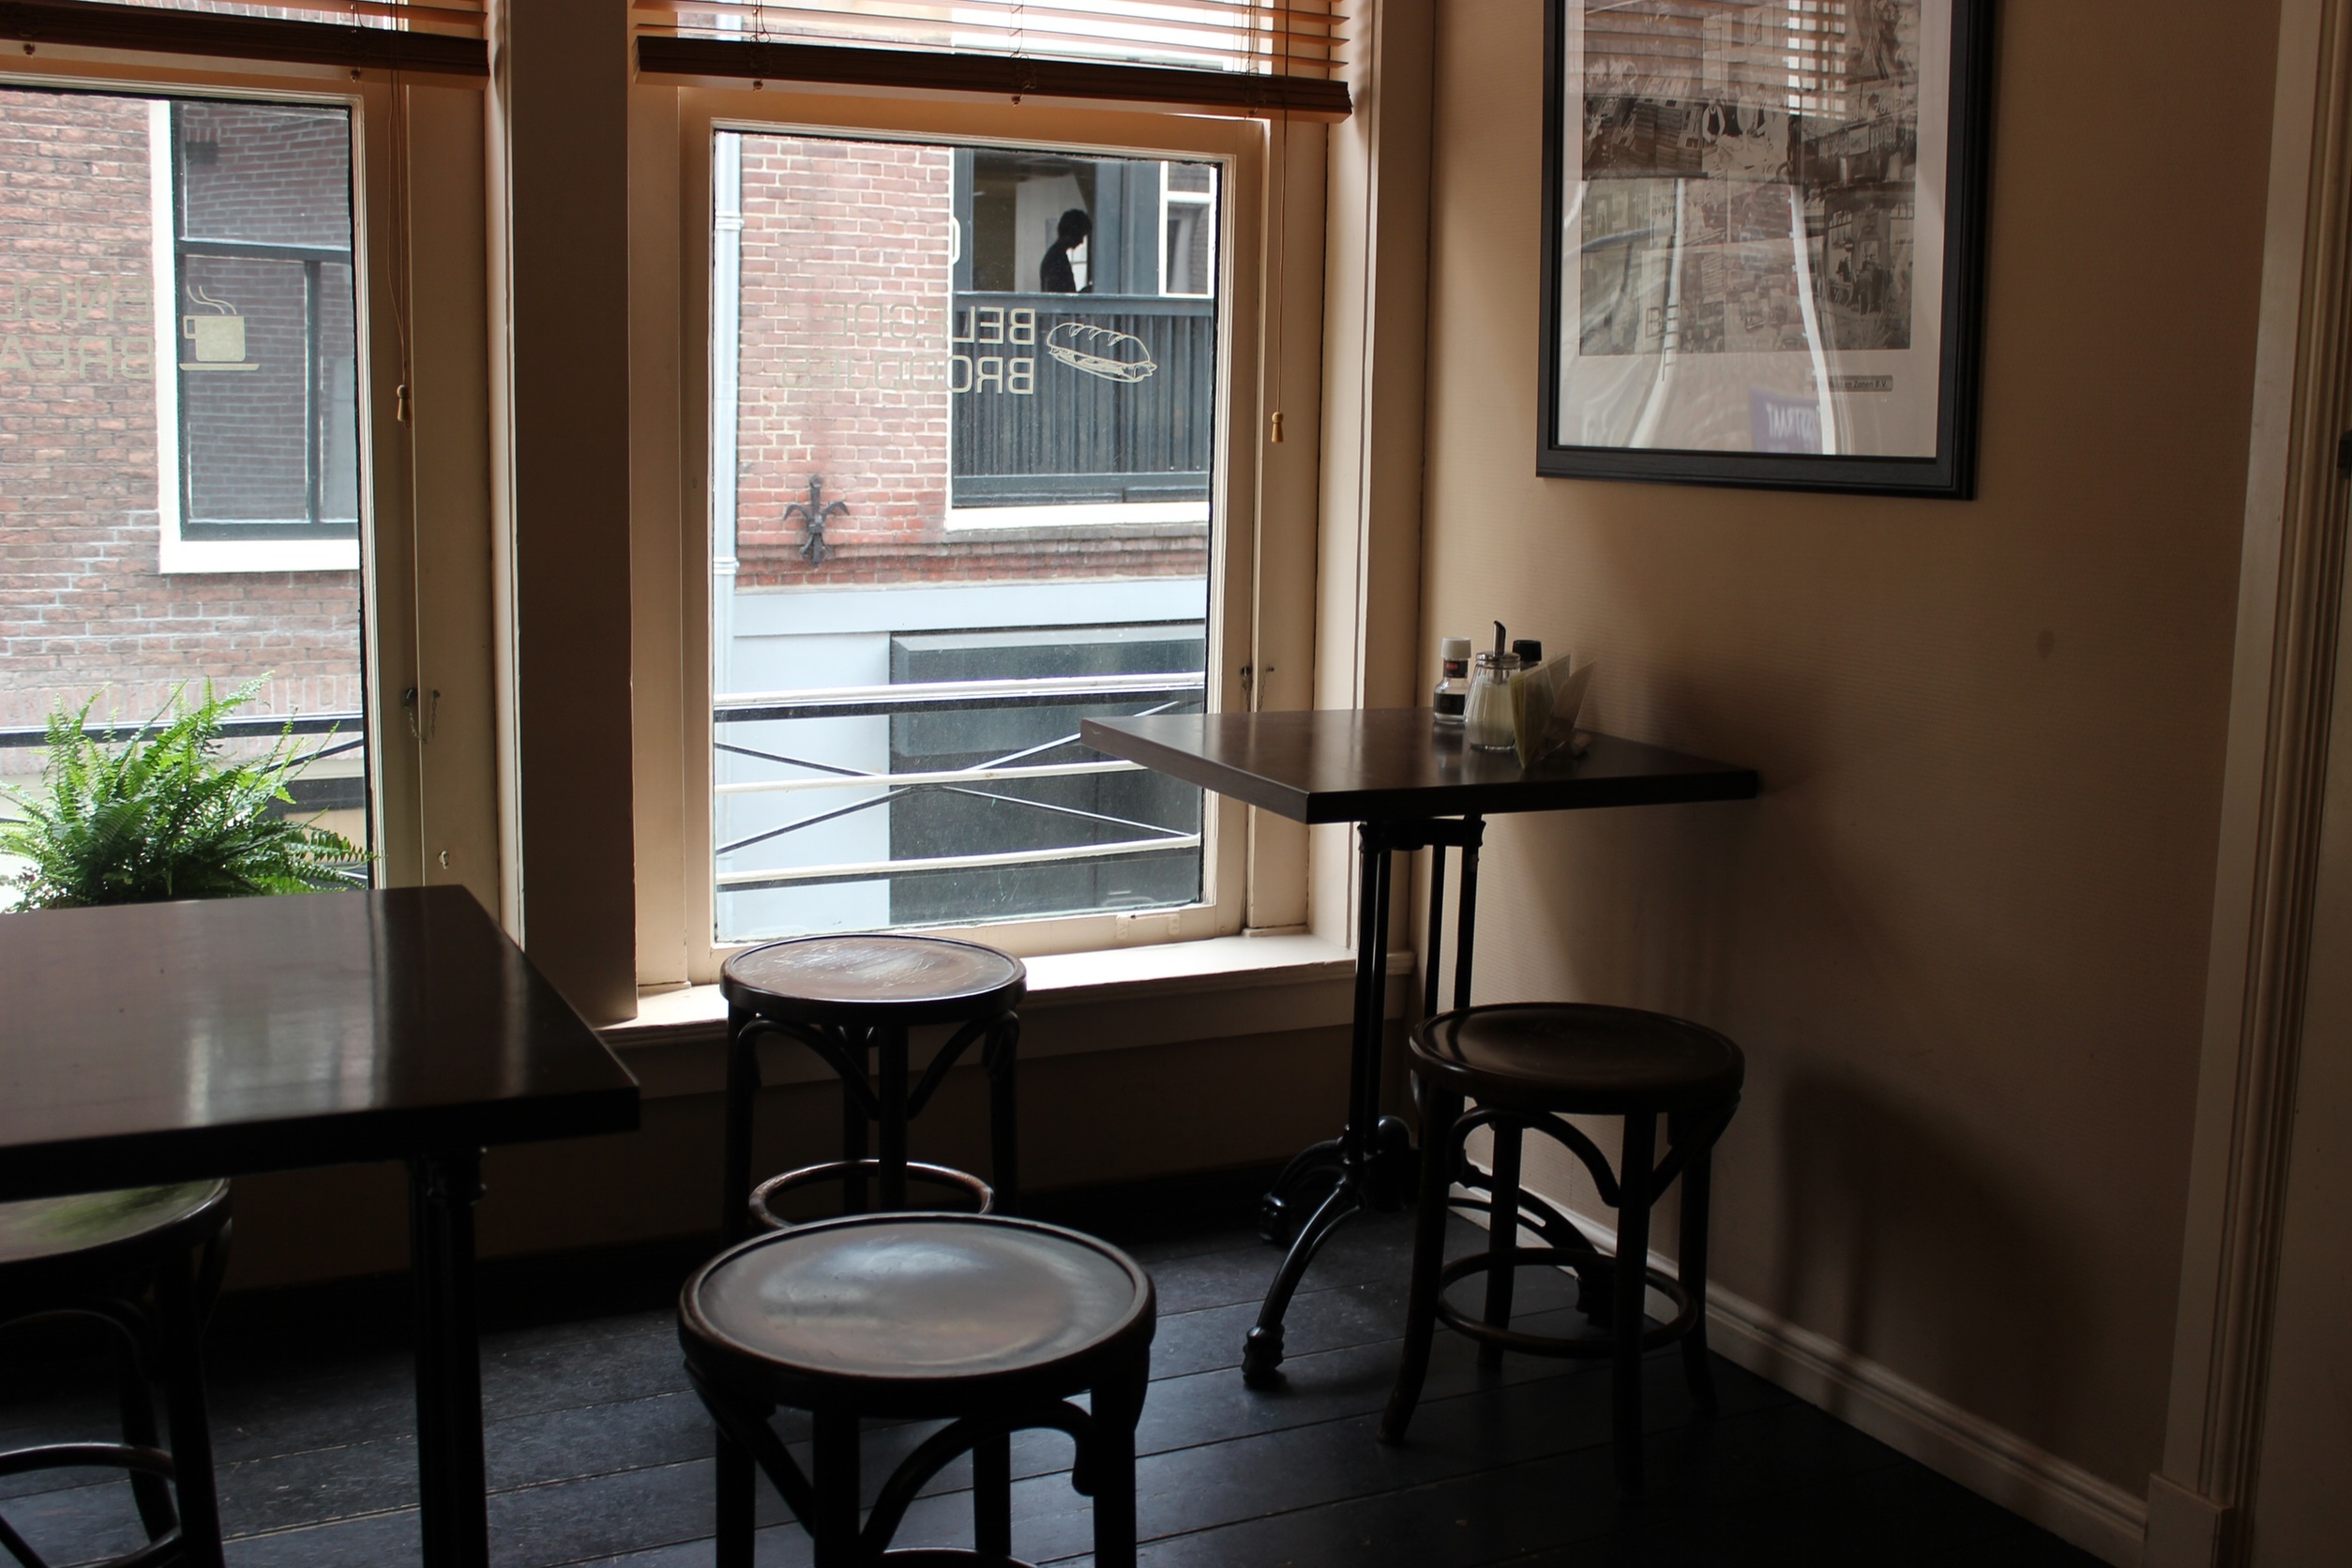
cafe, house, floor, seating, interior, window, restaurant, home, cottage, kitchen, property, living room, empty, furniture, room, apartment, interior design, chairs, design, hardwood, tables, estate, stools, condominium, real estate, dining room